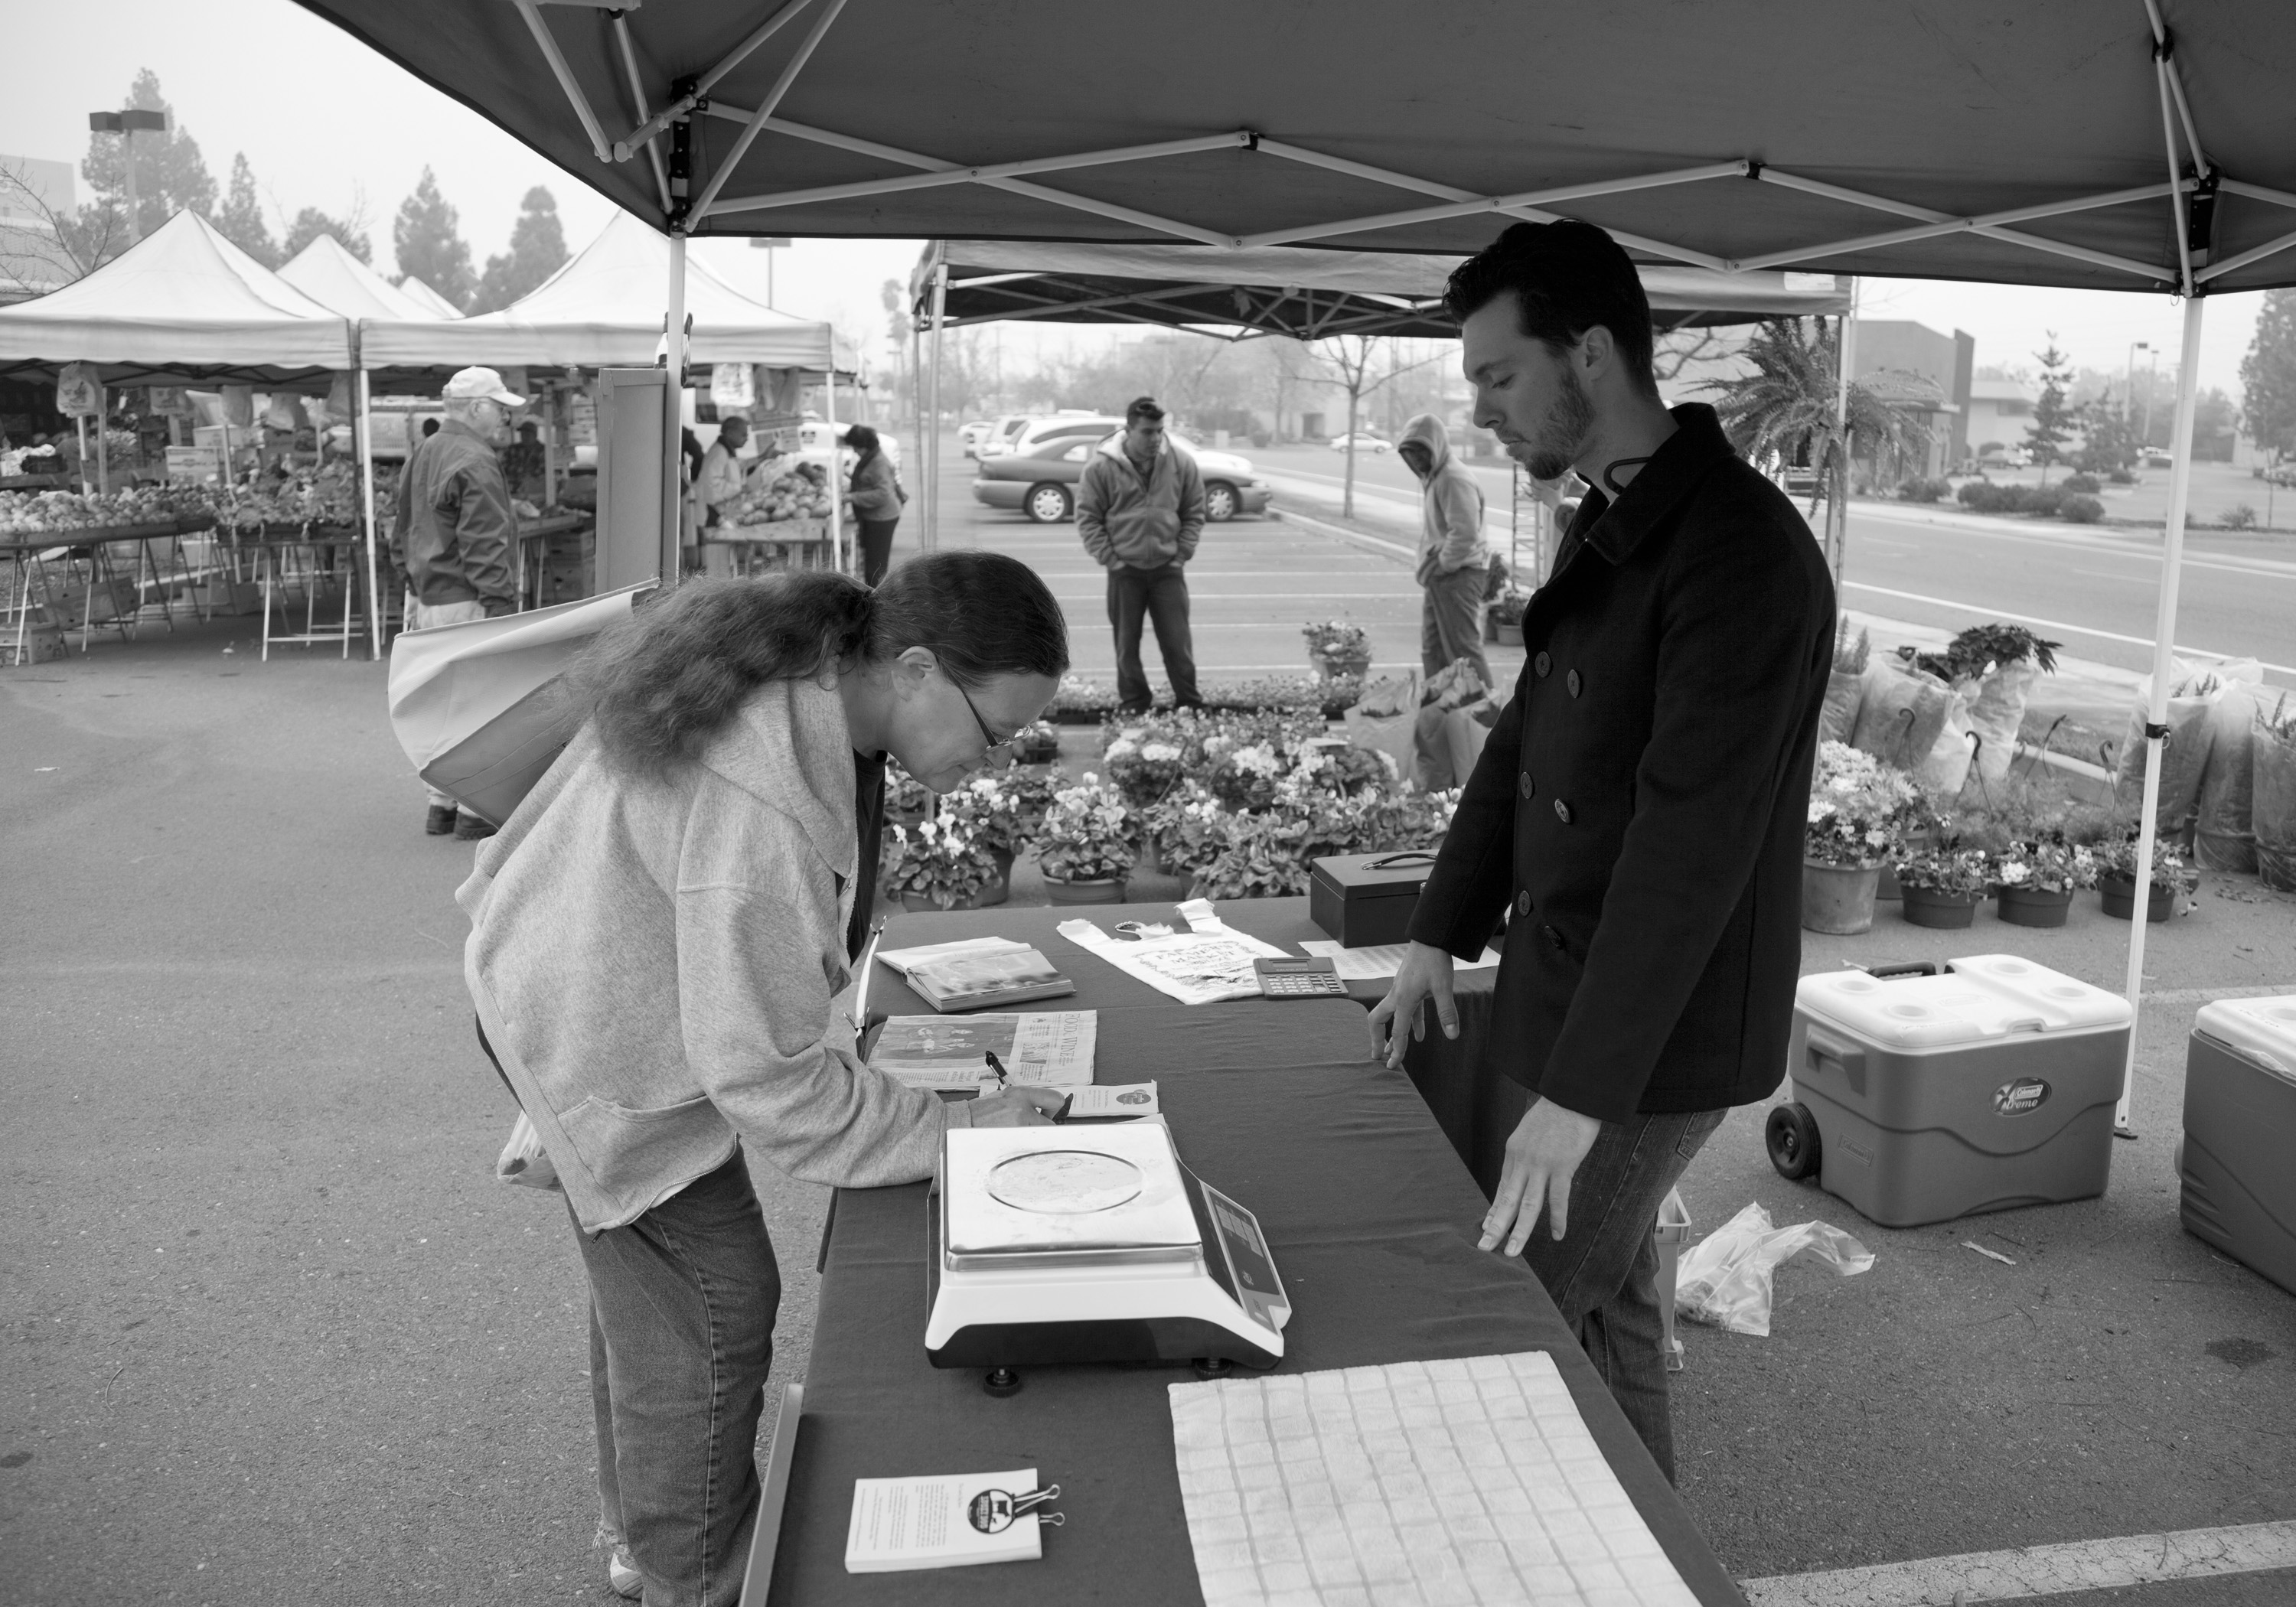
black and white, road, white, street, black, monochrome, california, design, infrastructure, photograph, snapshot, farmersmarket, sacramento, monochrome photography